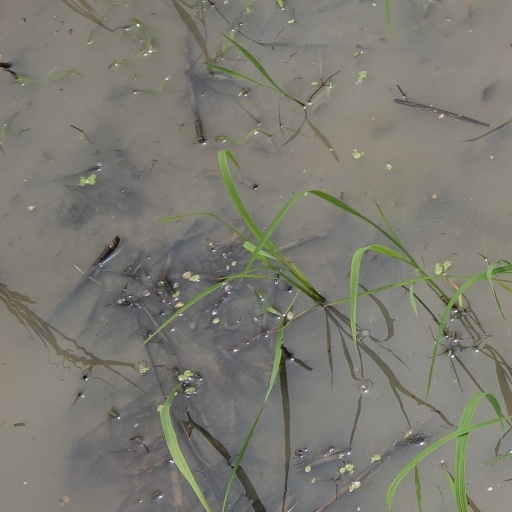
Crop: rice